Tijana Krstić

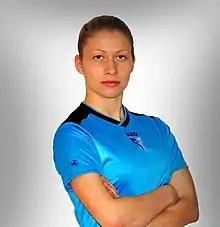

Tijana Krstić (born 4 January 1995) is a Serbian football defender, currently playing for KR in the Besta-deild kvenna in Iceland.